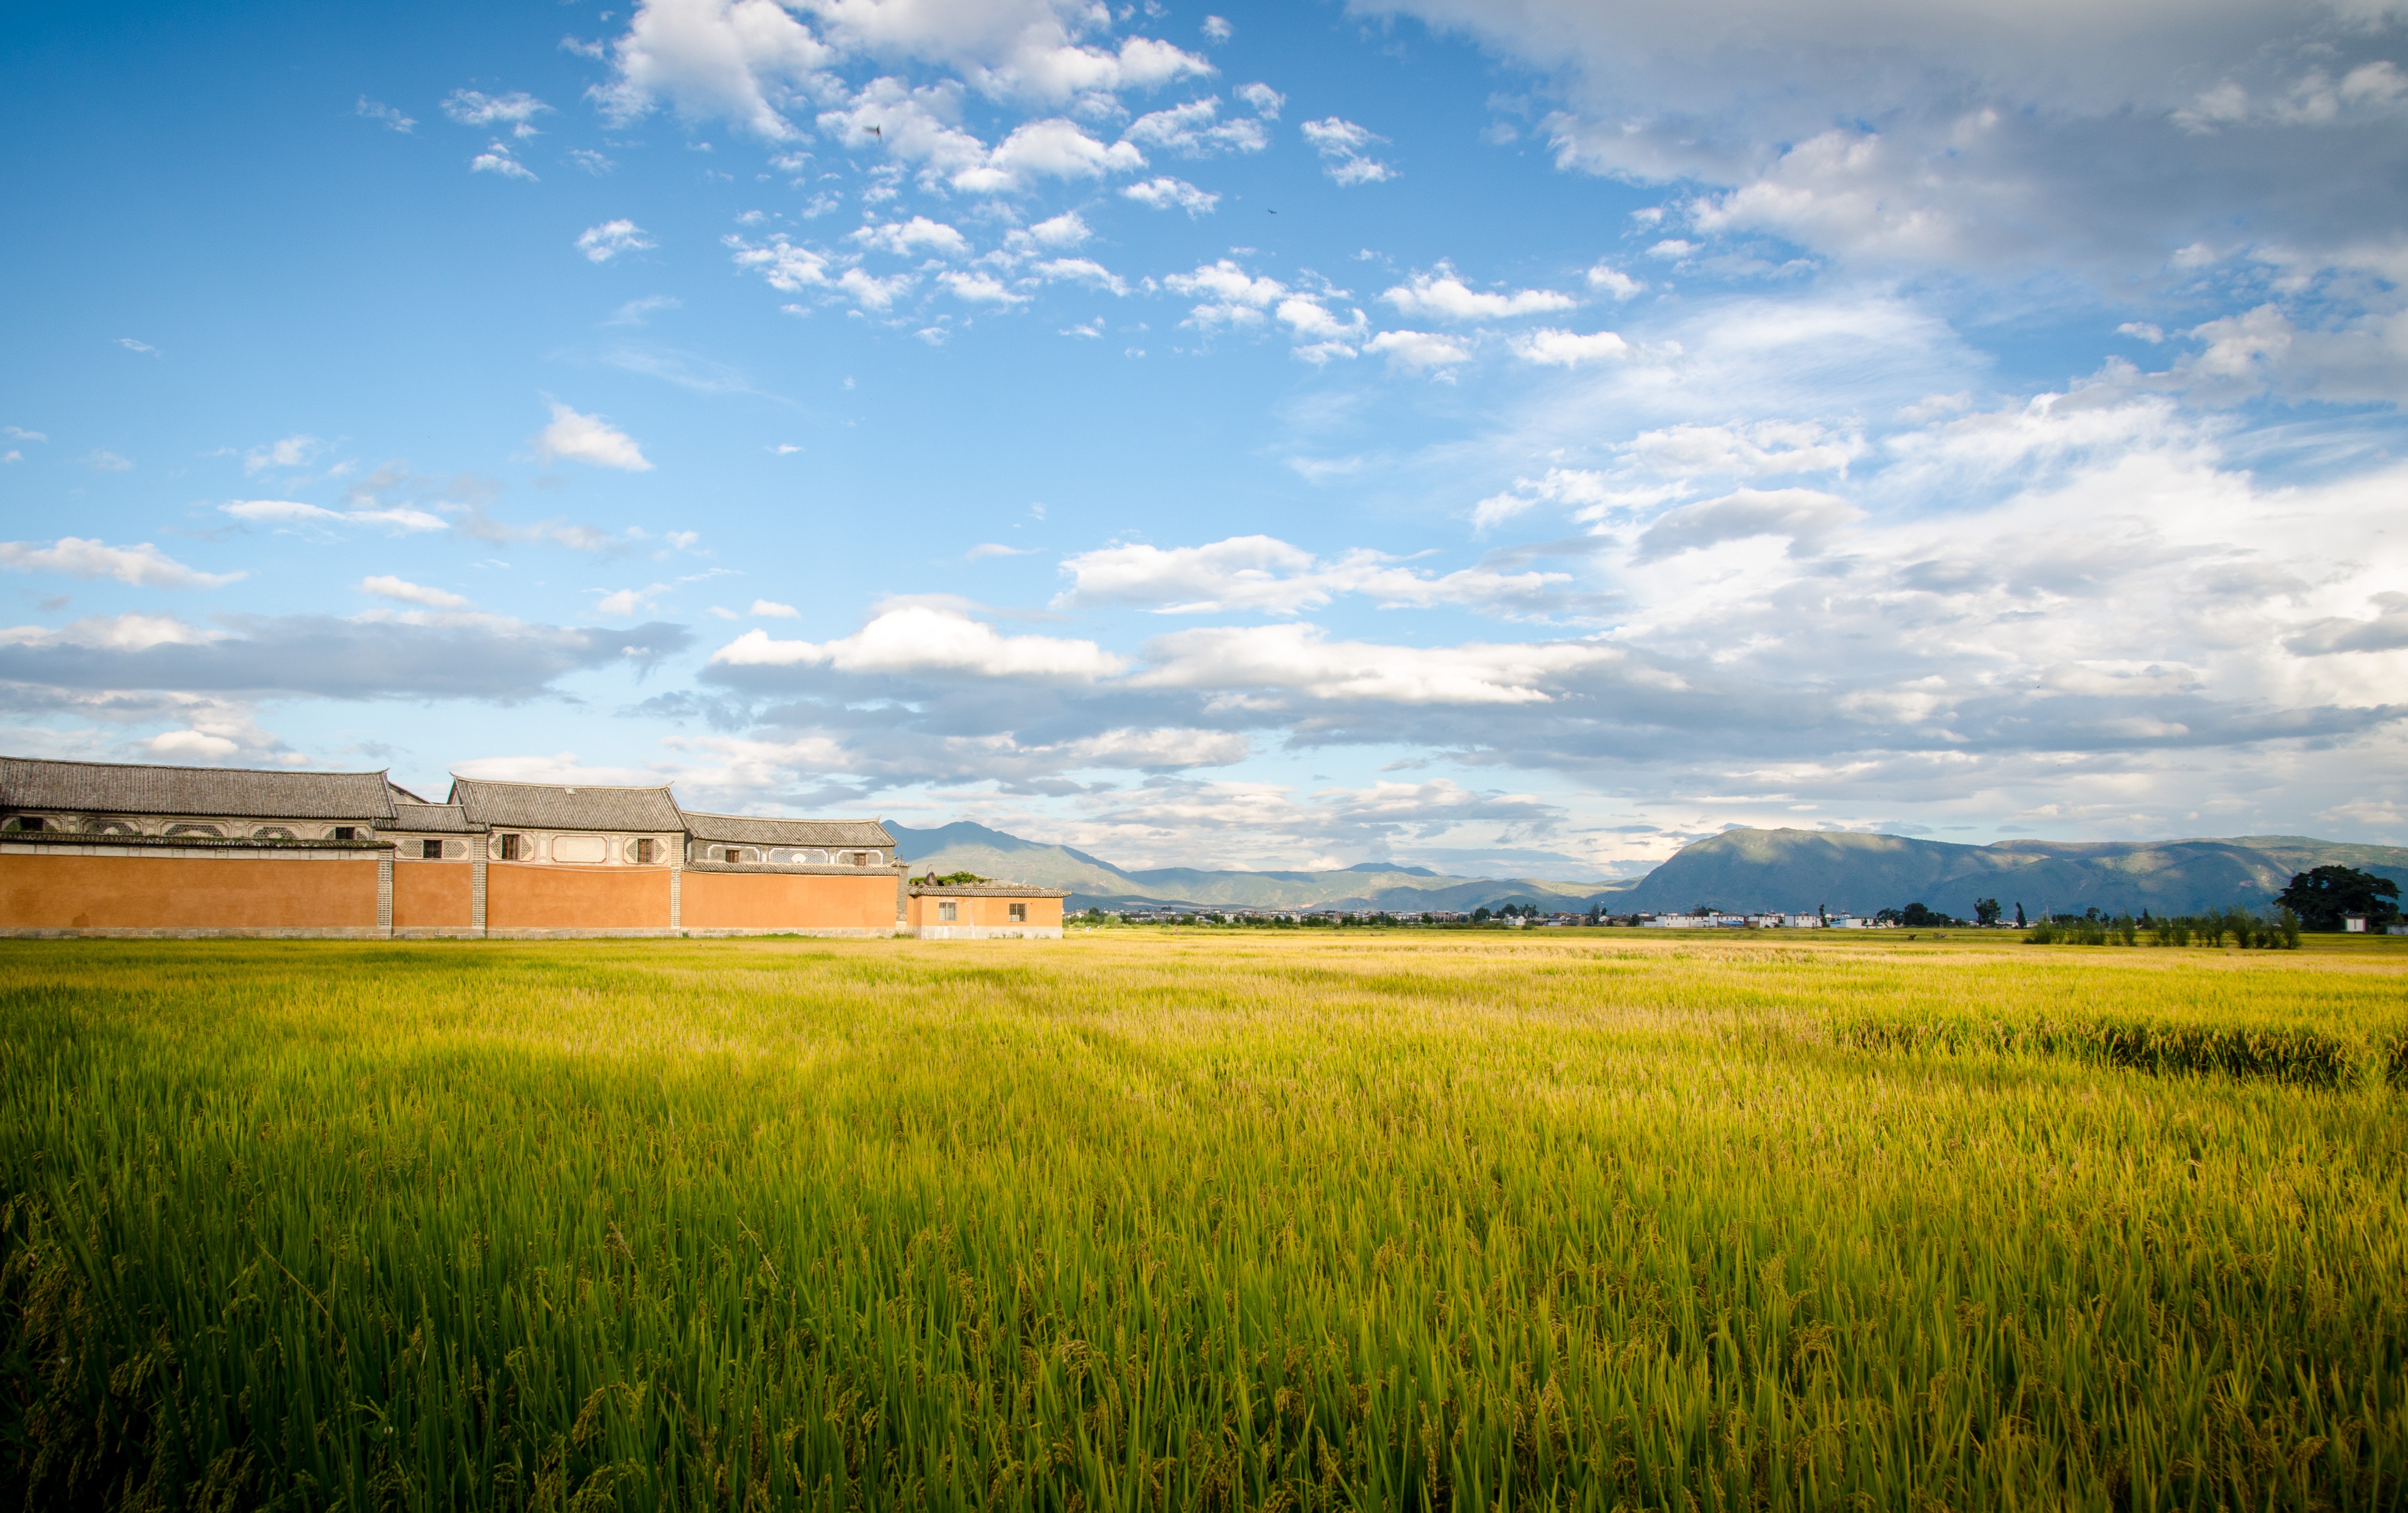
landscape, grass, horizon, cloud, plant, sky, field, farm, lawn, meadow, prairie, sunlight, morning, building, crop, pasture, agriculture, plain, rapeseed, grassland, rural area, paddy field, blue sky and white clouds, in rice field, grass family